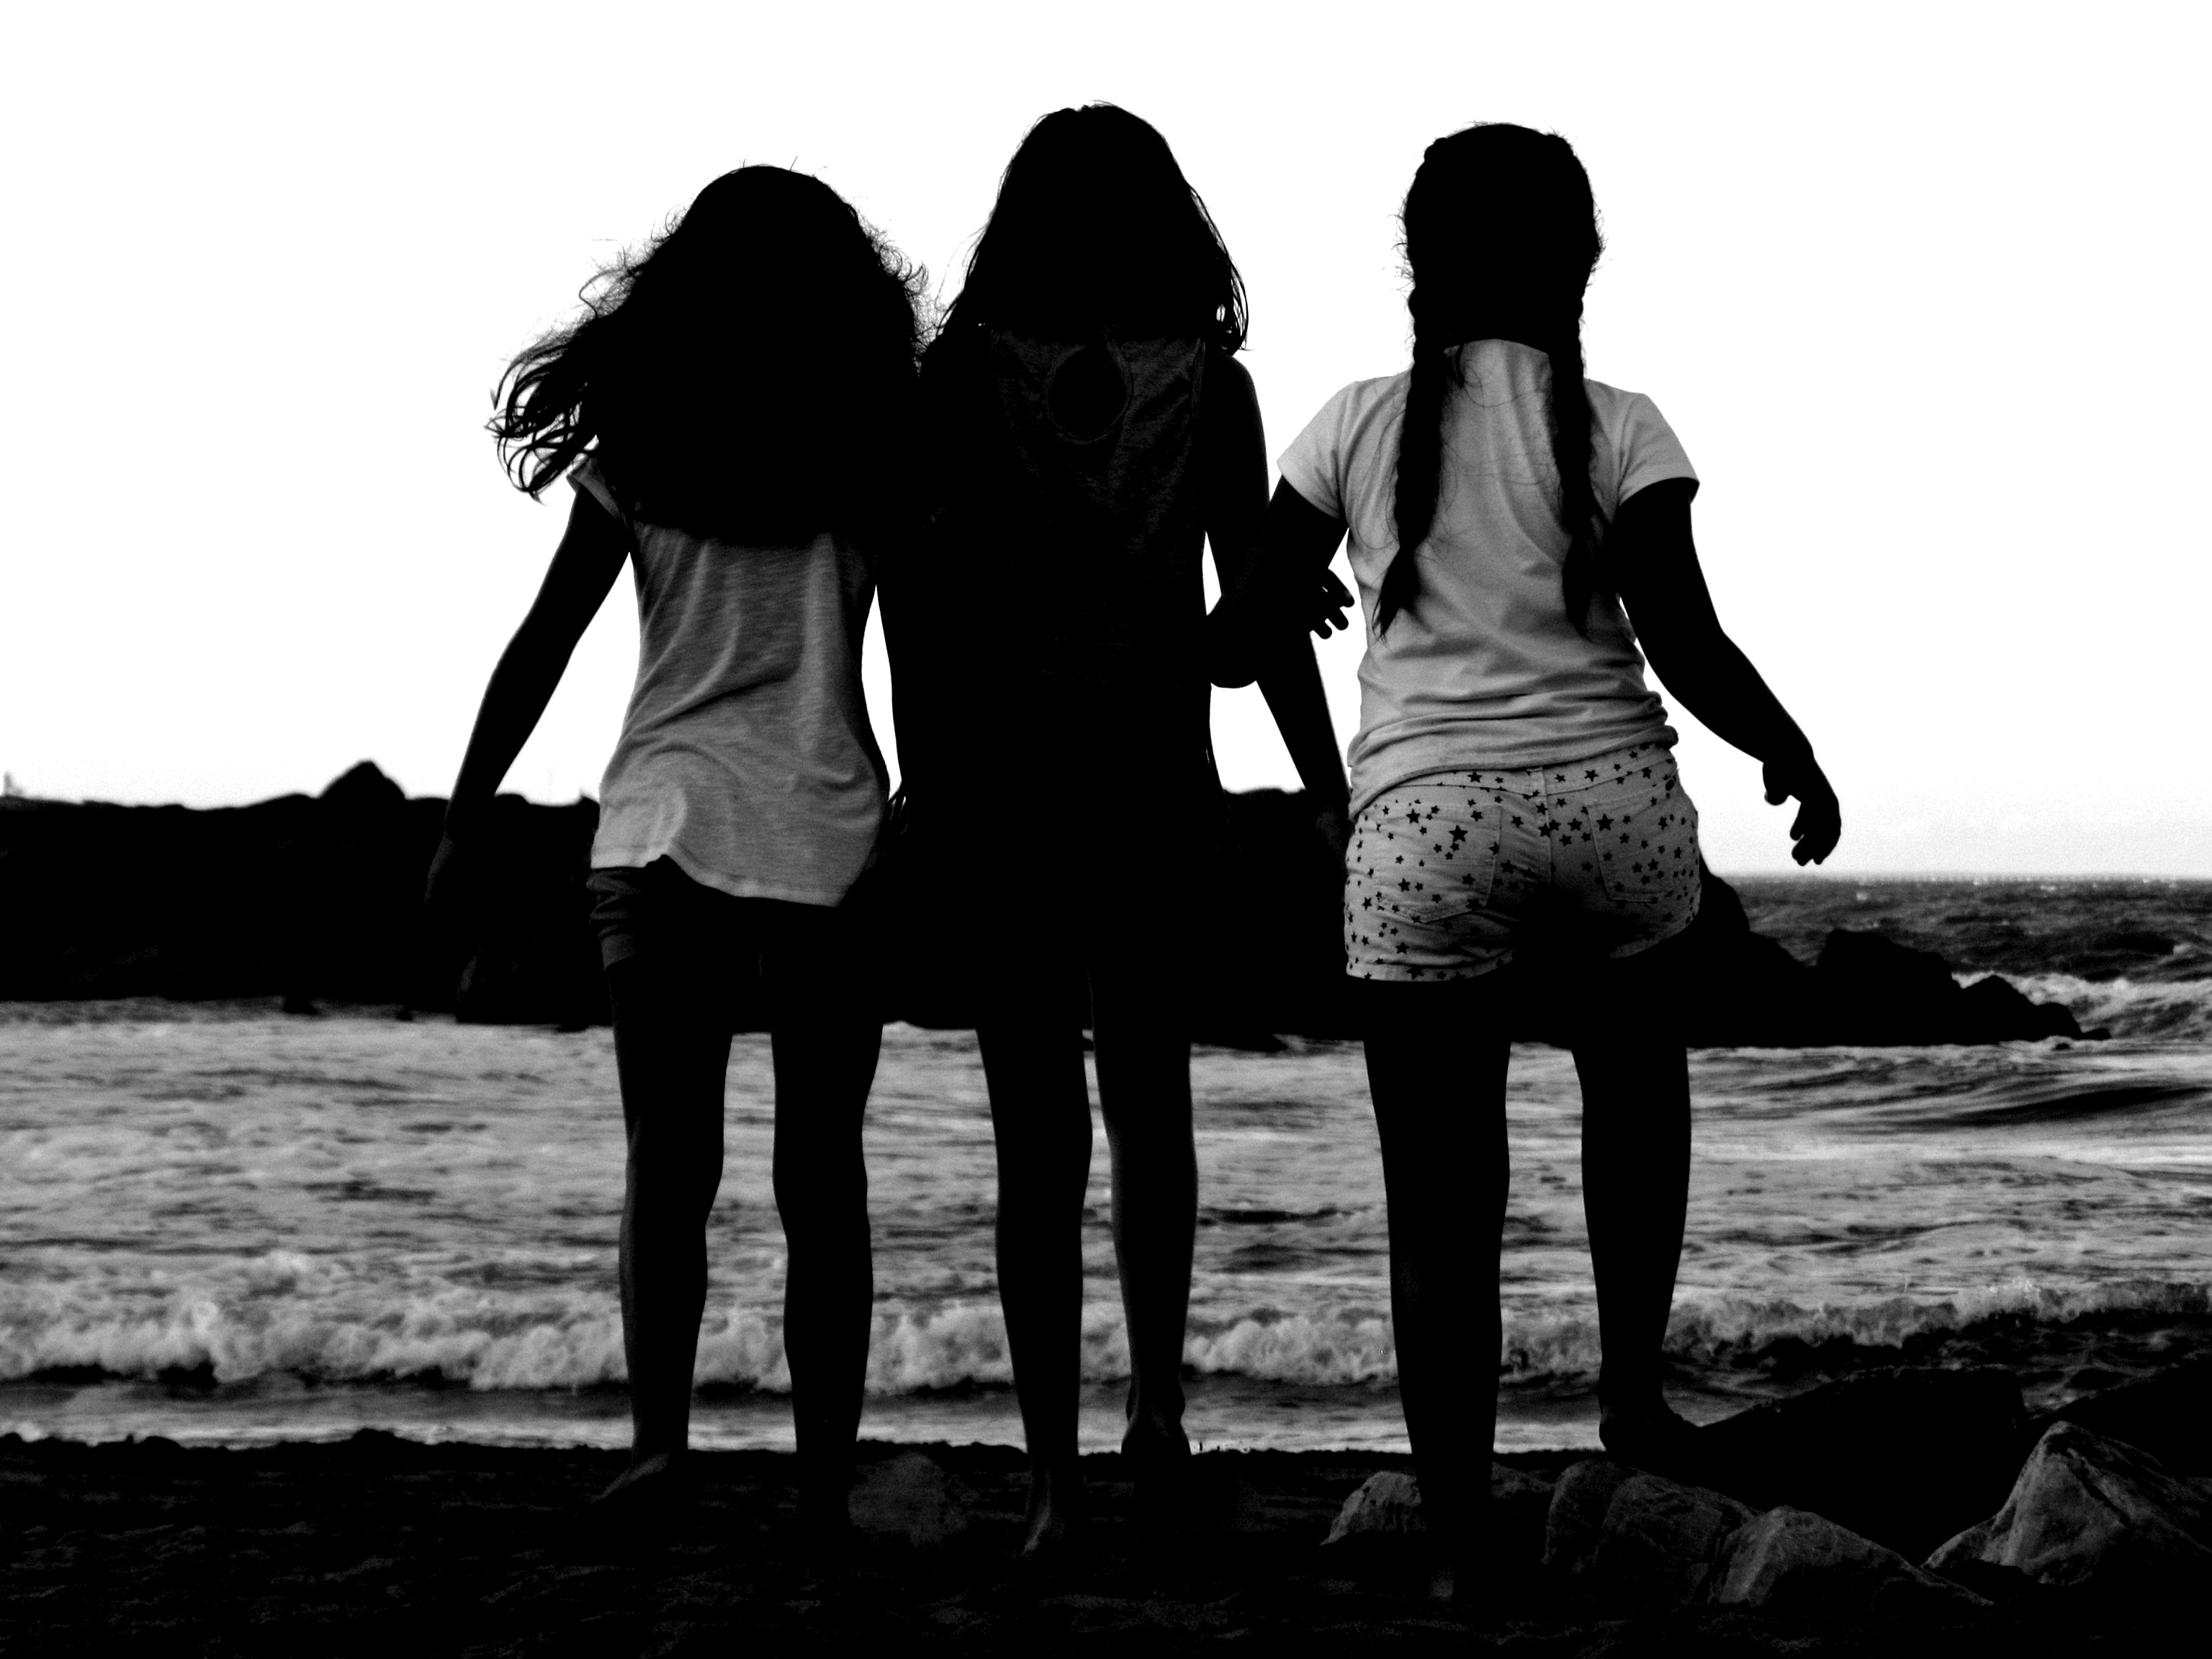
silhouette, person, black and white, photography, feet, love, sitting, romance, monochrome, together, the, photograph, to, emotion, interaction, monochrome photography, human positions, getting wet